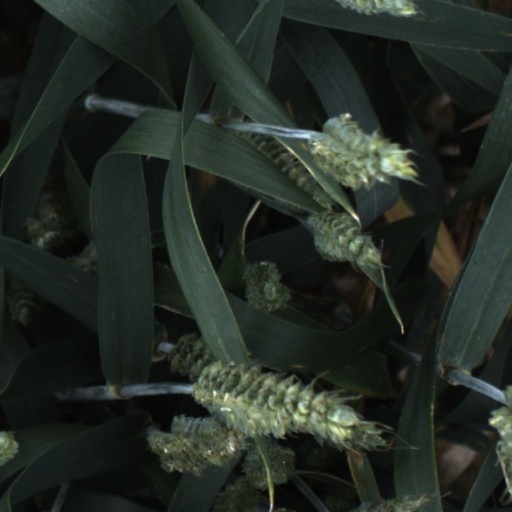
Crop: wheat